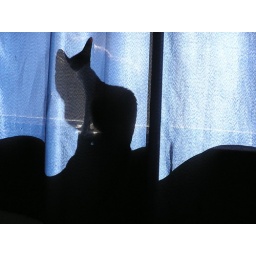
there is a cat in the window